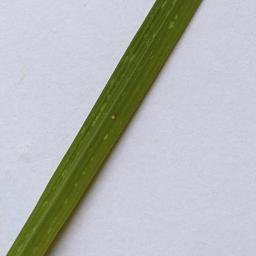
Label: Rice___Leaf_Blast